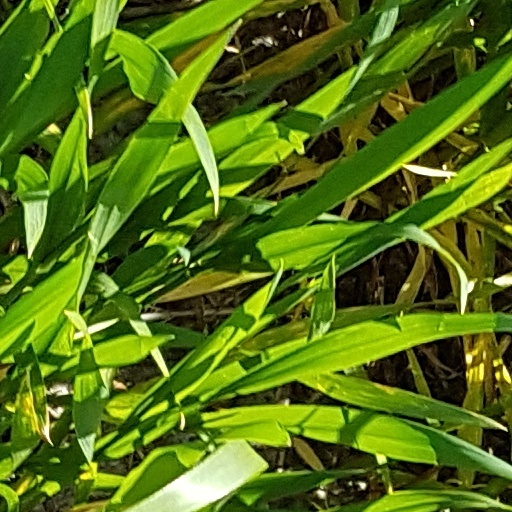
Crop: wheat